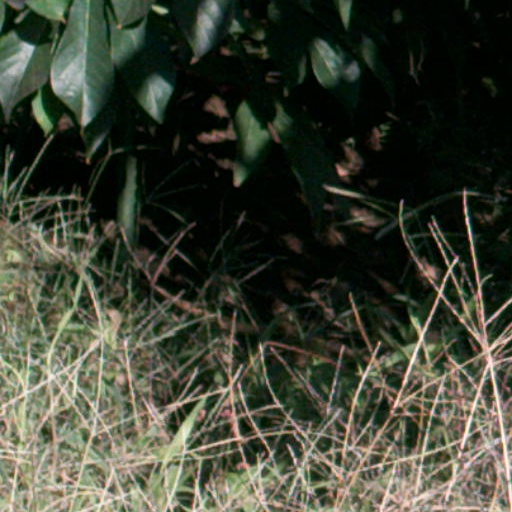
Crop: cassava